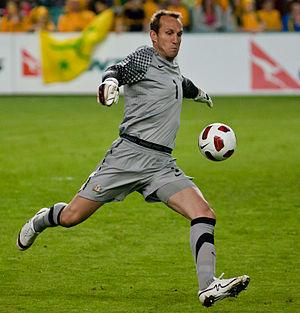
L'équipe d'Australie de football est la sélection de joueurs australiens représentant le pays lors des compétitions internationales de football masculin, sous l'égide de la Fédération d'Australie de football.
Mark Schwarzer, né le 6 octobre 1972 à Sydney, est un footballeur international australien qui évolue au poste de gardien de but.